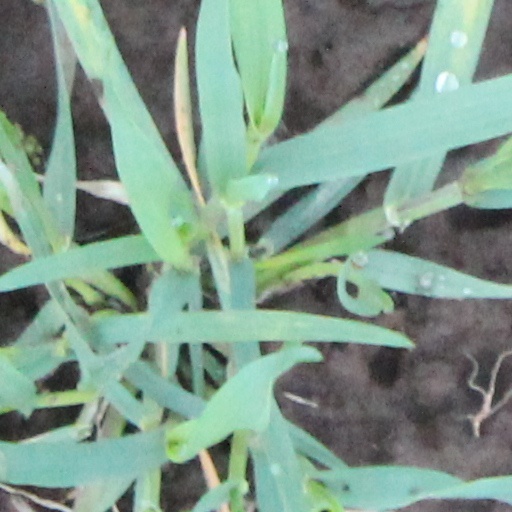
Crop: wheat